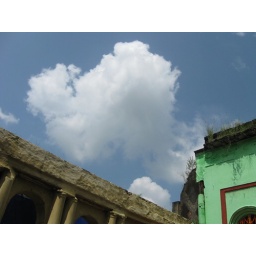
cloud over our house